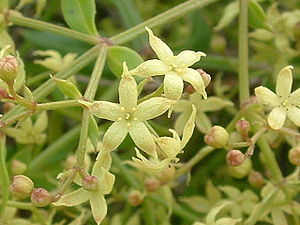
Krap
Farve-Krap (Rubia tinctoria).
Farve-Krap (Rubia tinctoria).
Slægten Krap er udbredt med ca. 60 arter i Sydeuropa og Østasien. Det er stauder med en ranglet, klatrende vækstform og kransstillede blade. Stænglerne er firkantede og forsynet med krogformede børster. De 4-tallige, gulrøde blomster sidder samlet i skærmagtige stande. Her omtales kun den ene art, som har været brugt ved farvning af tøj og til fremstilling af pigment til maleriet, først og fremmest den røde kraplak.